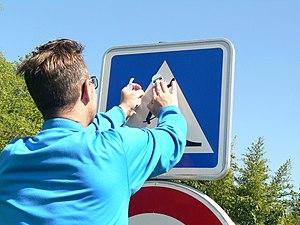
Jinks Kunst en action en avril 2018
Jinks Kunst est un artiste franco-suisse, qui pratique le street art.